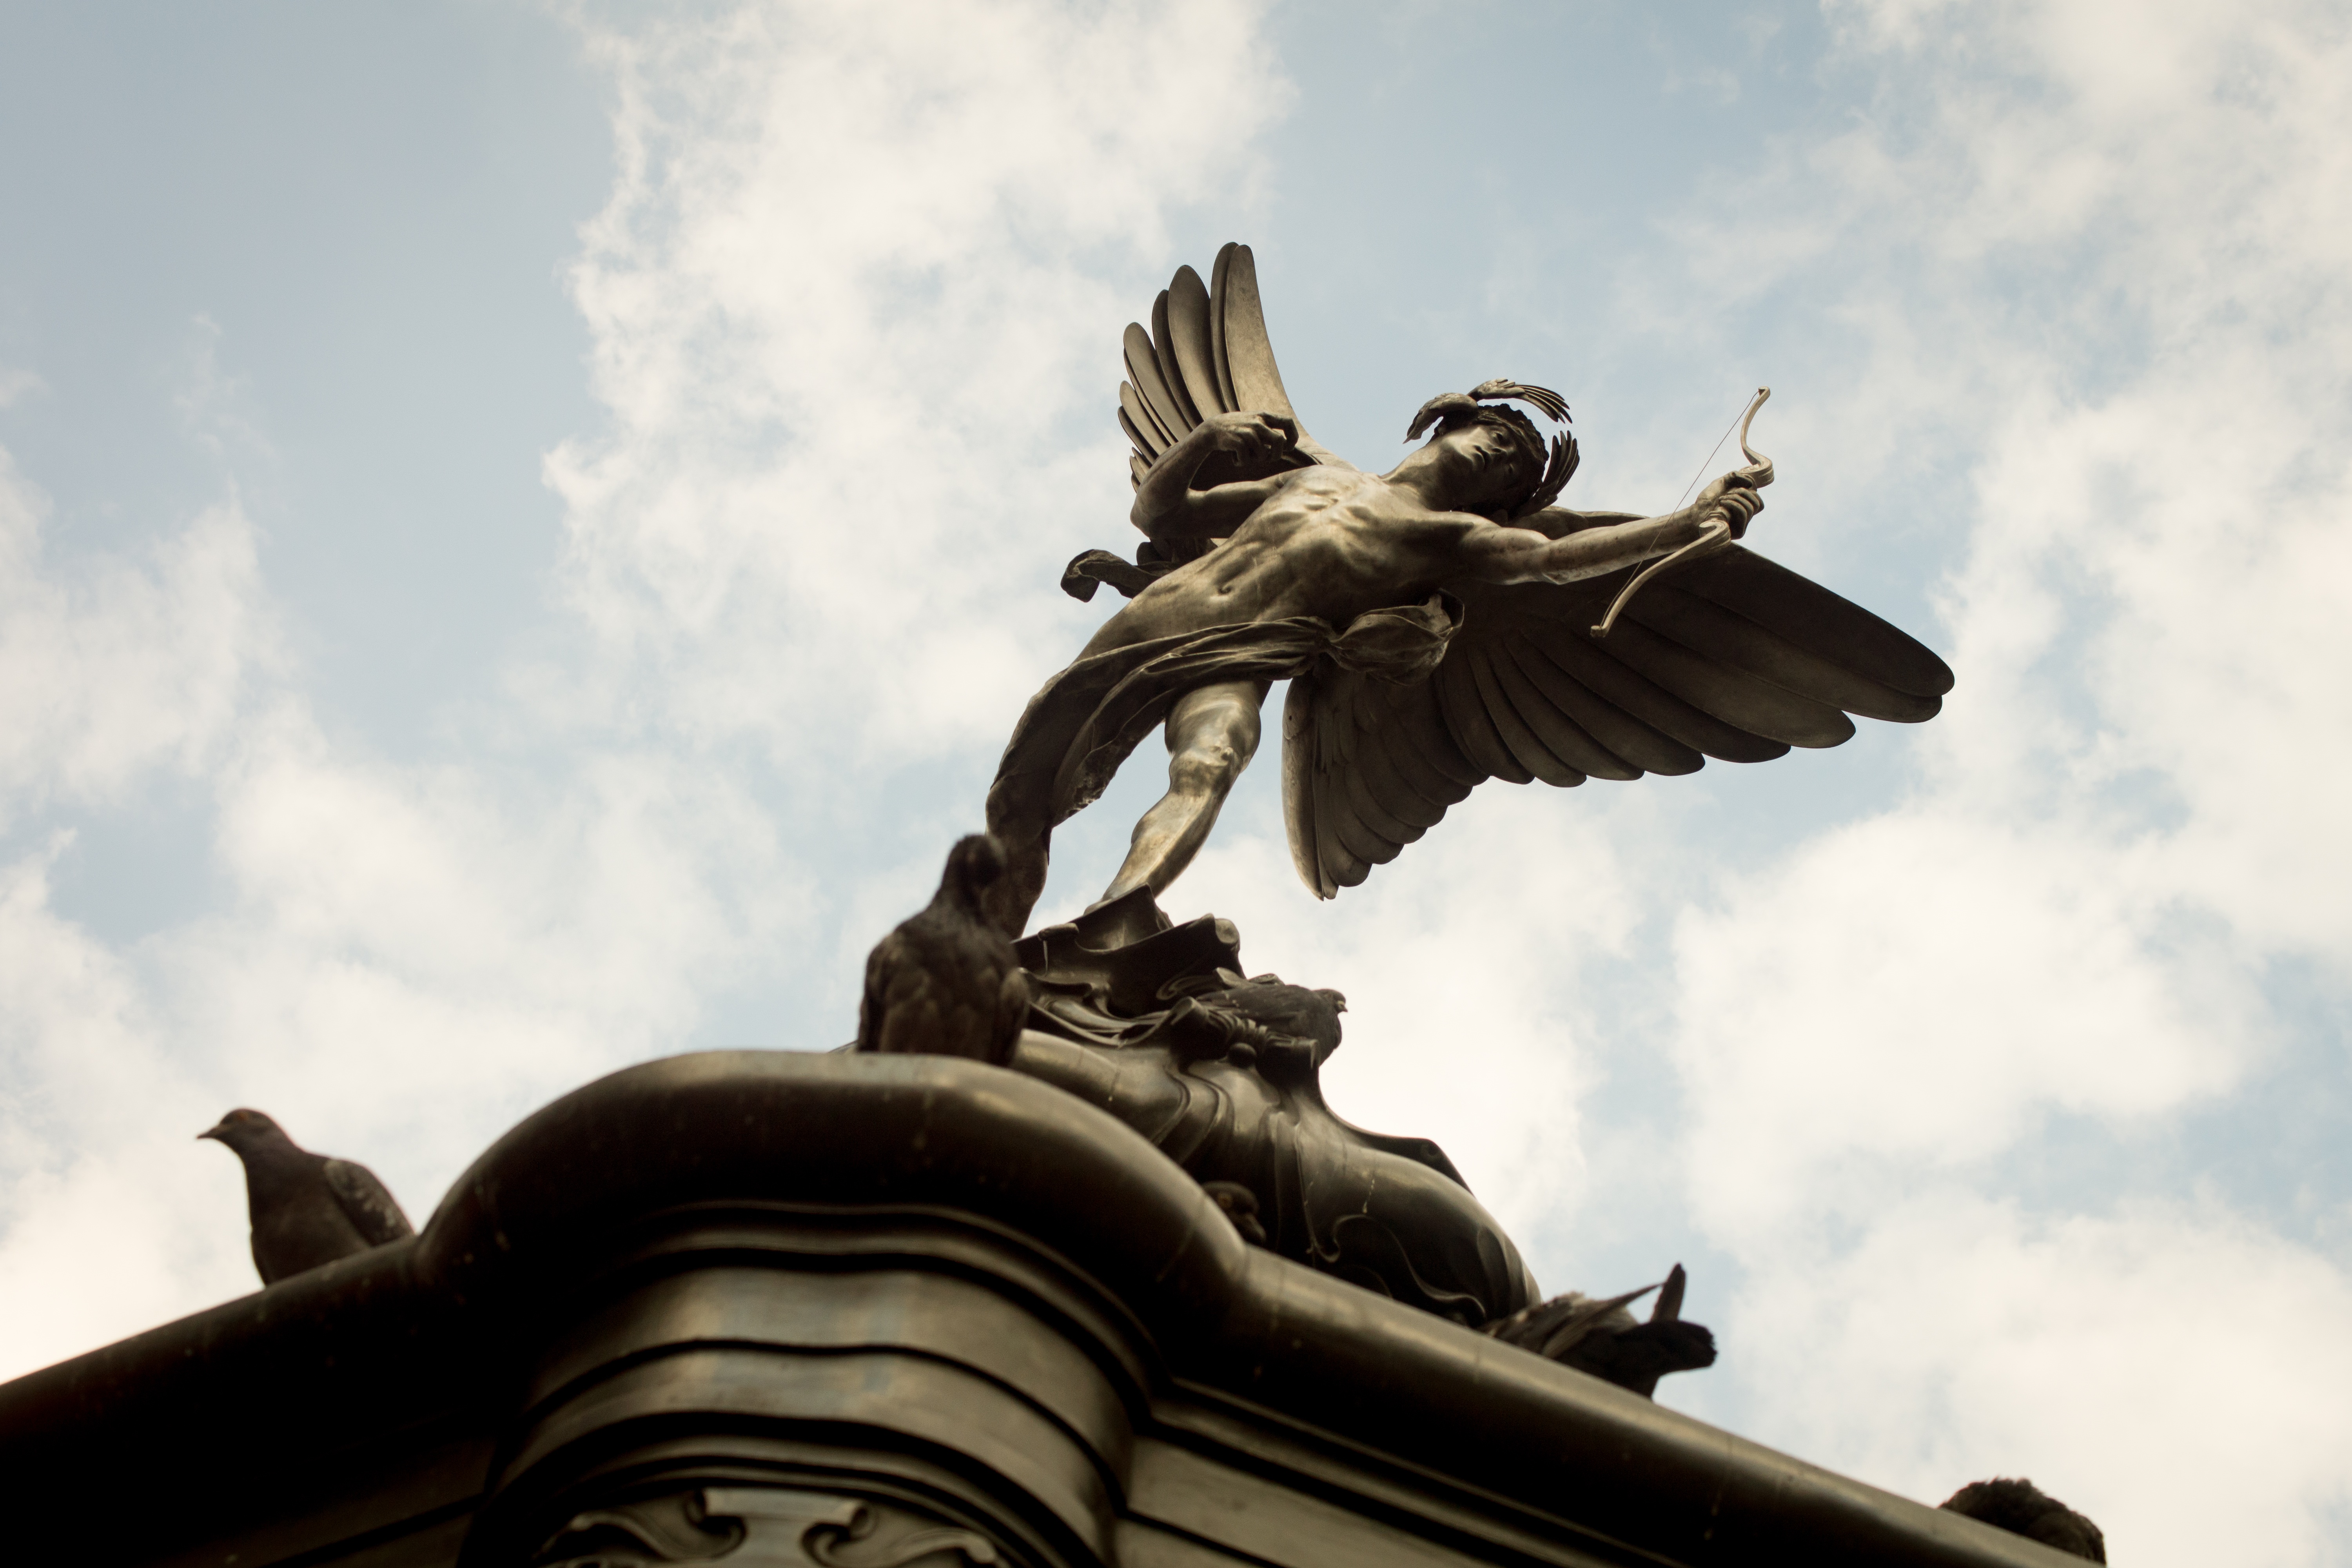
wing, monument, statue, gargoyle, sculpture, screenshot, mythology